Corry Evans

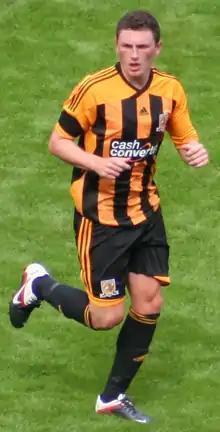
Evans playing for Hull City in 2011

Corry John Evans (born 30 July 1990) is a Northern Irish professional footballer who plays as a midfielder or centre-back for club Oldham Athletic and the Northern Ireland national team. A former Northern Ireland youth international, he came through the Manchester United youth academy. Evans is capable of operating in defense or central midfield. He is the younger brother of former player and Northern Ireland international Jonny Evans.